Honolulu

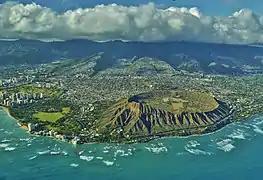
Aerial view of Diamond Head

Honolulu also annually holds the Hawaii International Film Festival (HIFF). It showcases some of the best films from producers all across the Pacific Rim and is the largest "East meets West" style film festival of its sort in the United States.